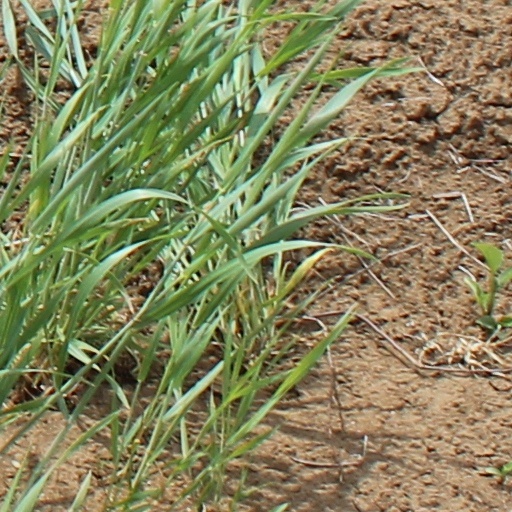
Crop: wheat